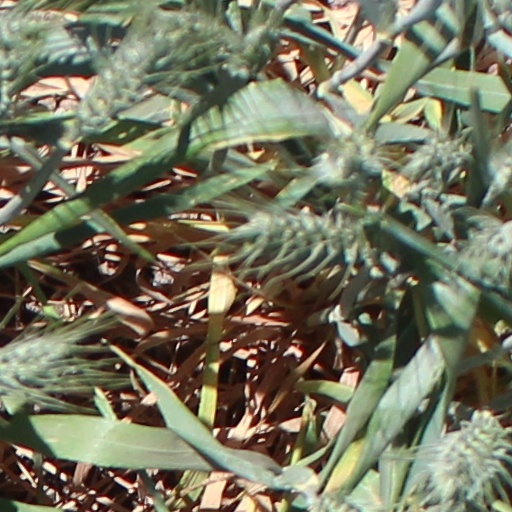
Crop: wheat